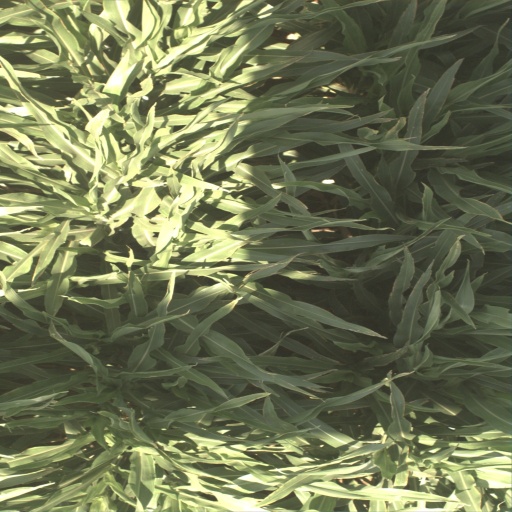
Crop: sorghum